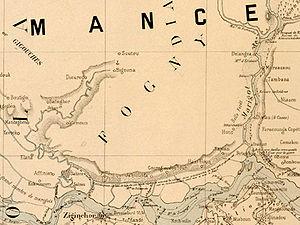
Le Fogny est une petite région de Casamance, située entre le fleuve Casamance et la Gambie, au nord de Ziguinchor.